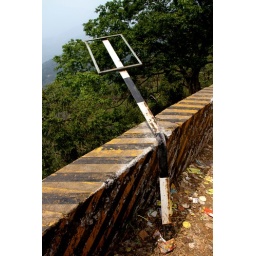
Site of bus crash one day earlier - the bus tipped over the wall and down into the ravine.